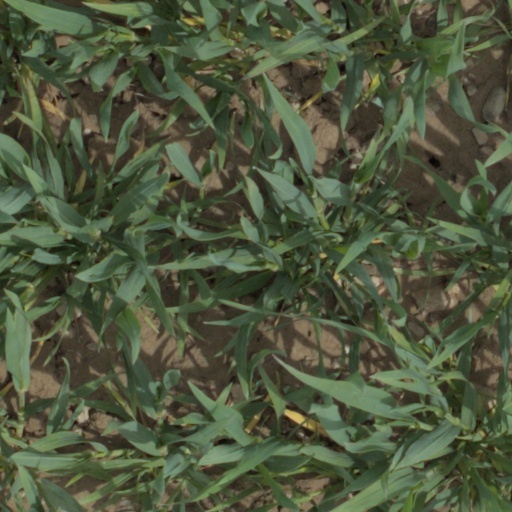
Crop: wheat